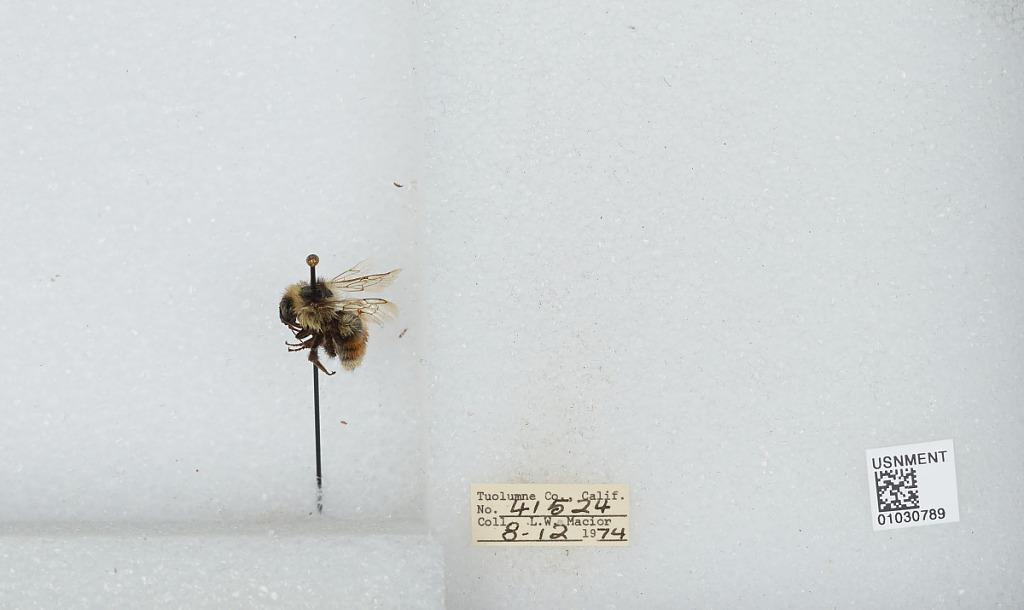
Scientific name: Bombus (Cullumanobombus) rufocinctus Cresson
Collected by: L. Macior
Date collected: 1974-8-12
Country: United States
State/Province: California
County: Tuolumne
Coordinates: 38.02, -119.93